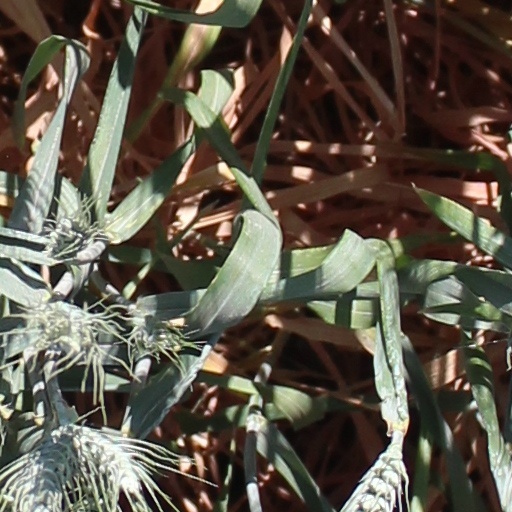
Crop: wheat